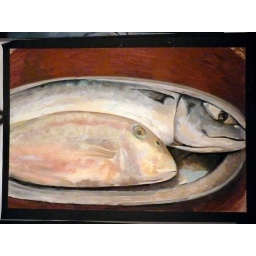
A1. Still life based on the simple kitchen table scenes by Chardin.